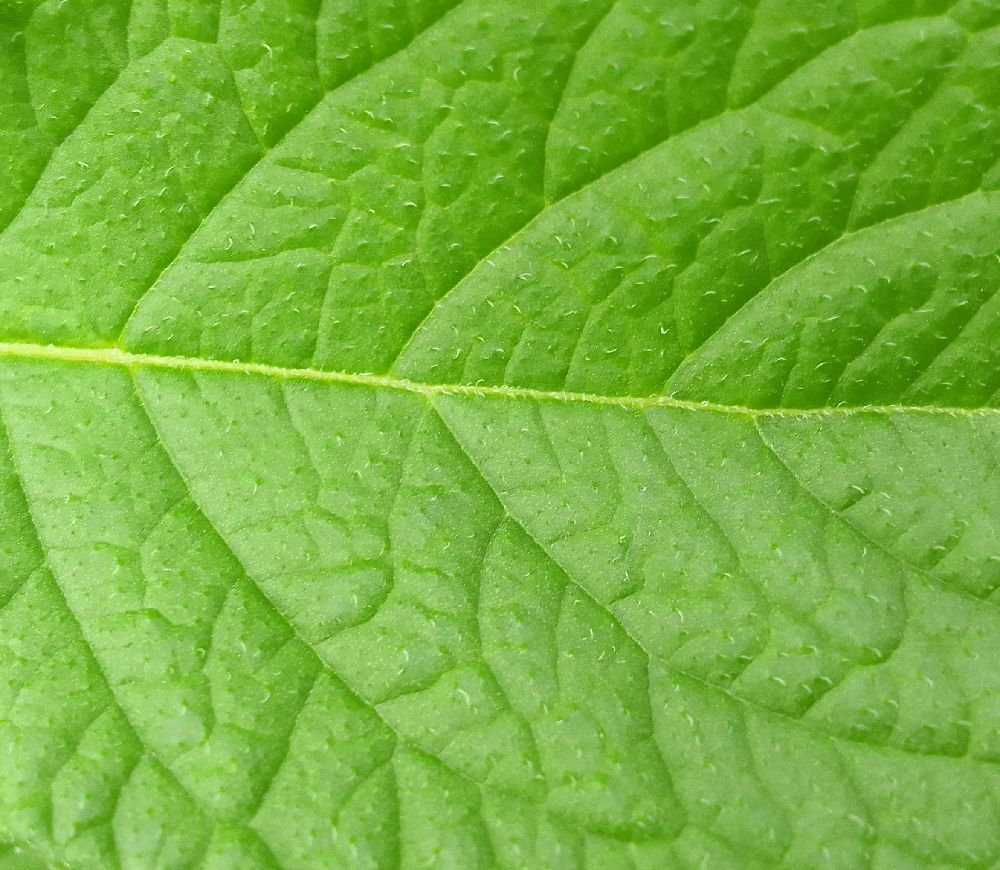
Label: Healthy